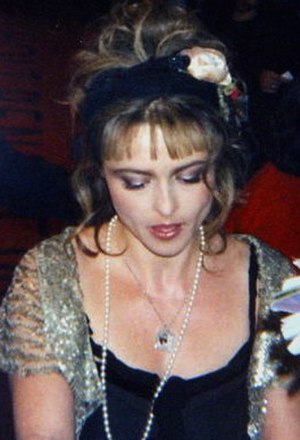
Familier i Harry Potter / Familien Black / Bellatrix Lestrange
Helena Bonham Carter, der spiller Bellatrix, i 2005.
Her følger en samlet oversigt med biografier over de mest fremtrædende familier i Harry Potter-bøgerne skrevet af J.K. Rowling.